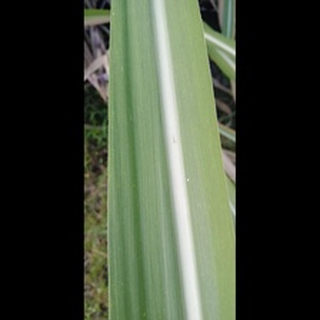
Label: healthy_sugarcane